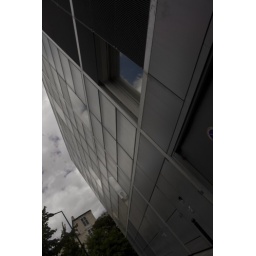
blue sky in a cage